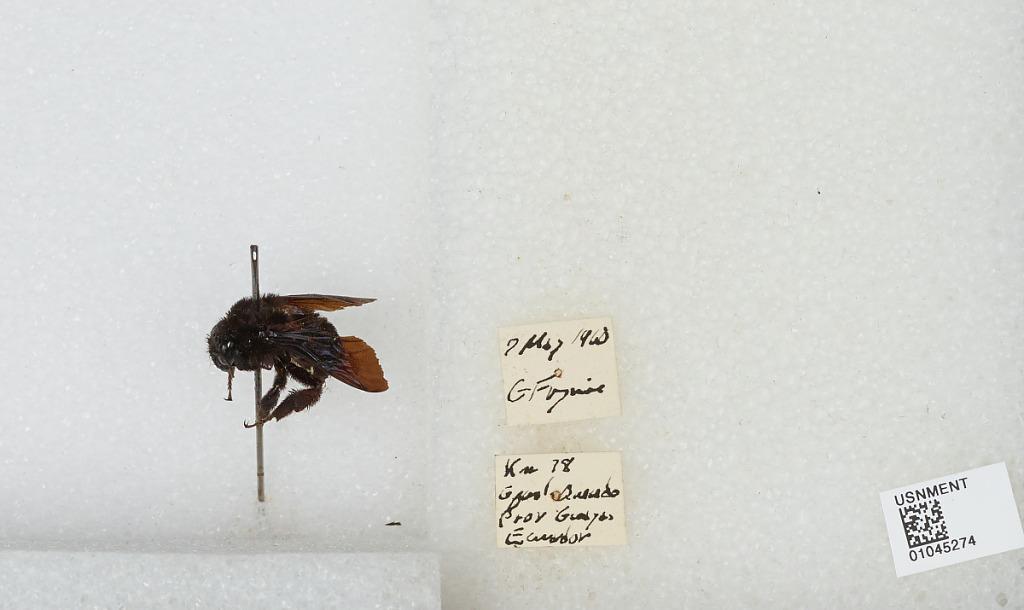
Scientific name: Bombus sp.
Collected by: G. Frymire
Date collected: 1960-5-7
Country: Ecuador
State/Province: Guayas
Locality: kilometer 78 Guayaquil - Quevedo